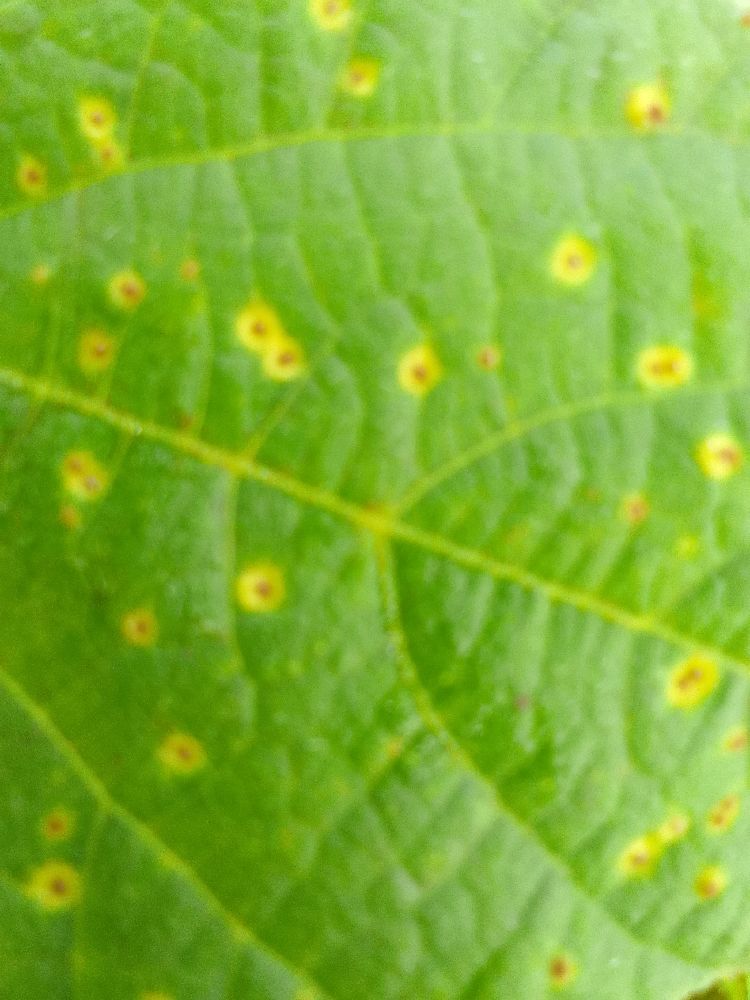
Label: rust